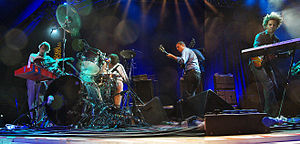
Battles
Battles live i 2008
Battles er et eksperimental rock-band fra USA.